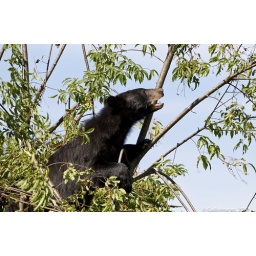
GSMNP young black bear breaking a branch in Cades Cove tree